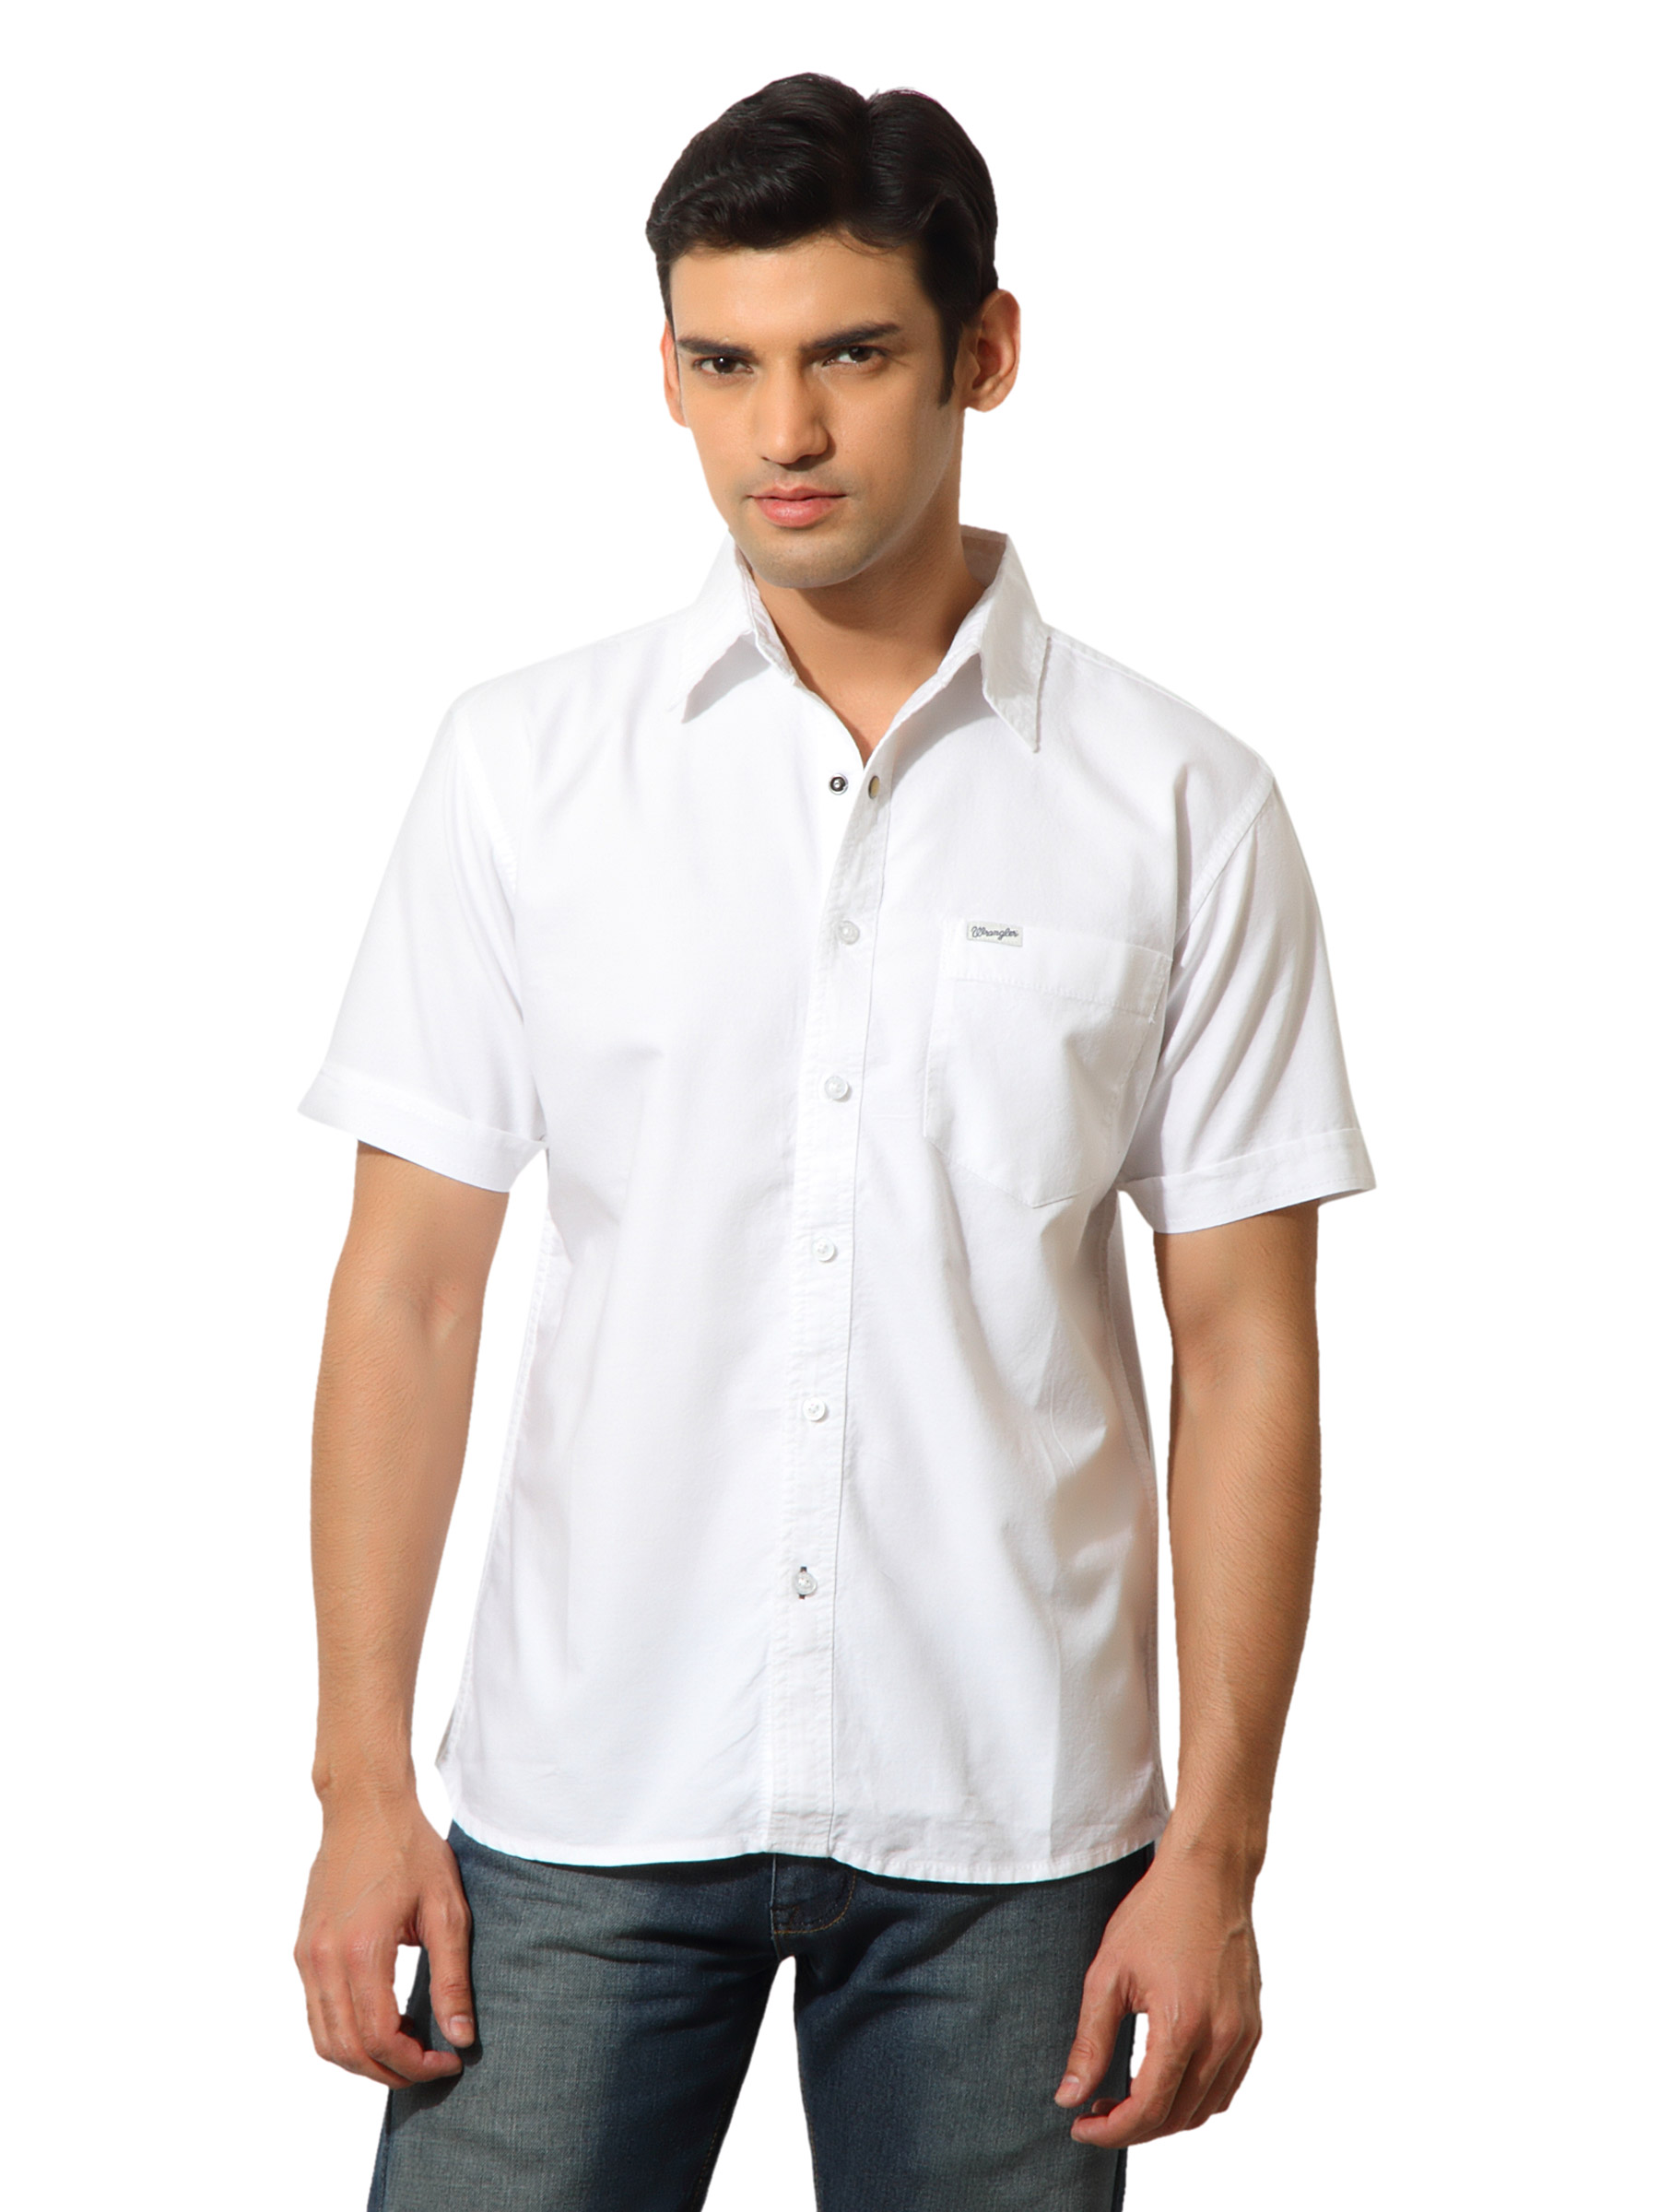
Wrangler Men Nimrod Oxford White Shirt
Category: Apparel / Topwear / Shirts
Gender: Men
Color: White
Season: Summer 2012
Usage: Casual